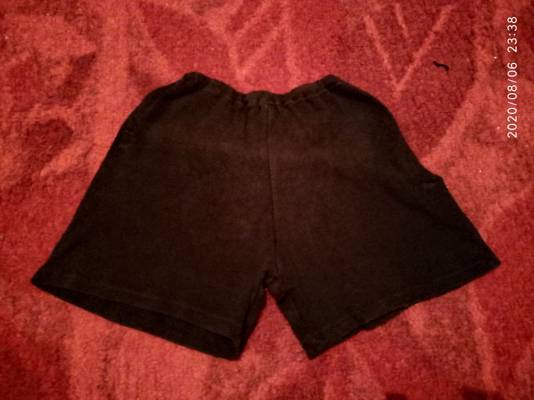
Waste category: clothes